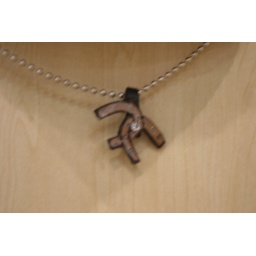
Rider pattern in silver with a crystal rivet on a ball chain.